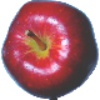
Label: red_delicious_apple